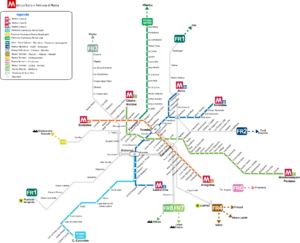
Le métro de Rome est l'un des systèmes de transport en commun desservant la ville métropolitaine de Rome Capitale. Inauguré en 1955, ce qui en fait le plus vieux métro d'Italie, il comprend actuellement trois lignes en exploitation, pour 60 kilomètres de voies et 75 stations. La ligne A relie Battistini à l'ouest à Anagnina au sud-est. La ligne B fait la jonction entre Laurentina au sud et Jonio, ainsi que Rebibbia, au nord. La ligne C, à conduite automatique, relie Monte Compatri - Pantano à l'est à San Giovanni dans le centre-ville. Un prolongement de trois stations de cette dernière vers la Piazza Venezia, à l'ouest des forums impériaux, sera mis en service en 2023 pour assurer une correspondance avec la ligne 8 du tramway de Rome. À terme, la ligne doit atteindre le nord-ouest par Ottaviano - San Pietro - Musei Vaticani.